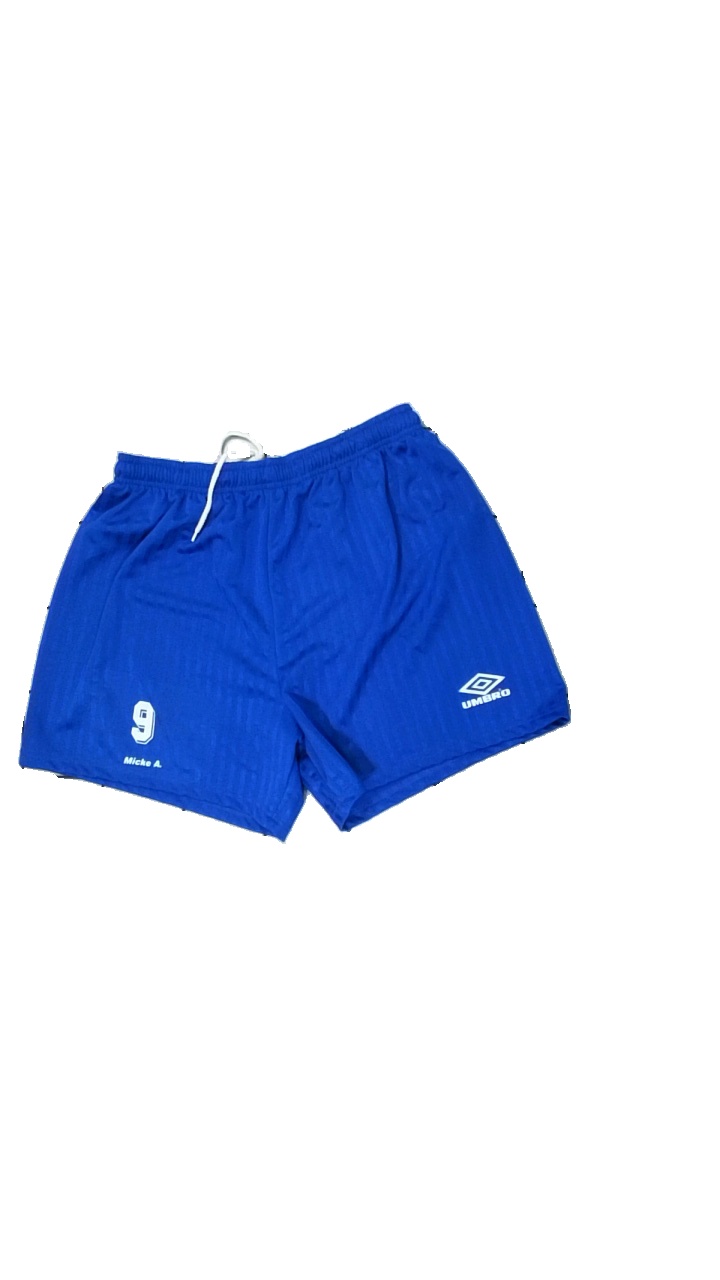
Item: Shorts (Children)
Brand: Umbro
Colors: Blue
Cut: Regular
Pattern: Striped
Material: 100% polyester
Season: All
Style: Sports
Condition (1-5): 3
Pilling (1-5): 3
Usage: Export
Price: <50